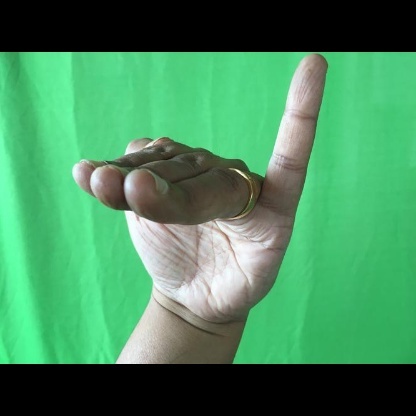
Mudra: Hamsapaksha